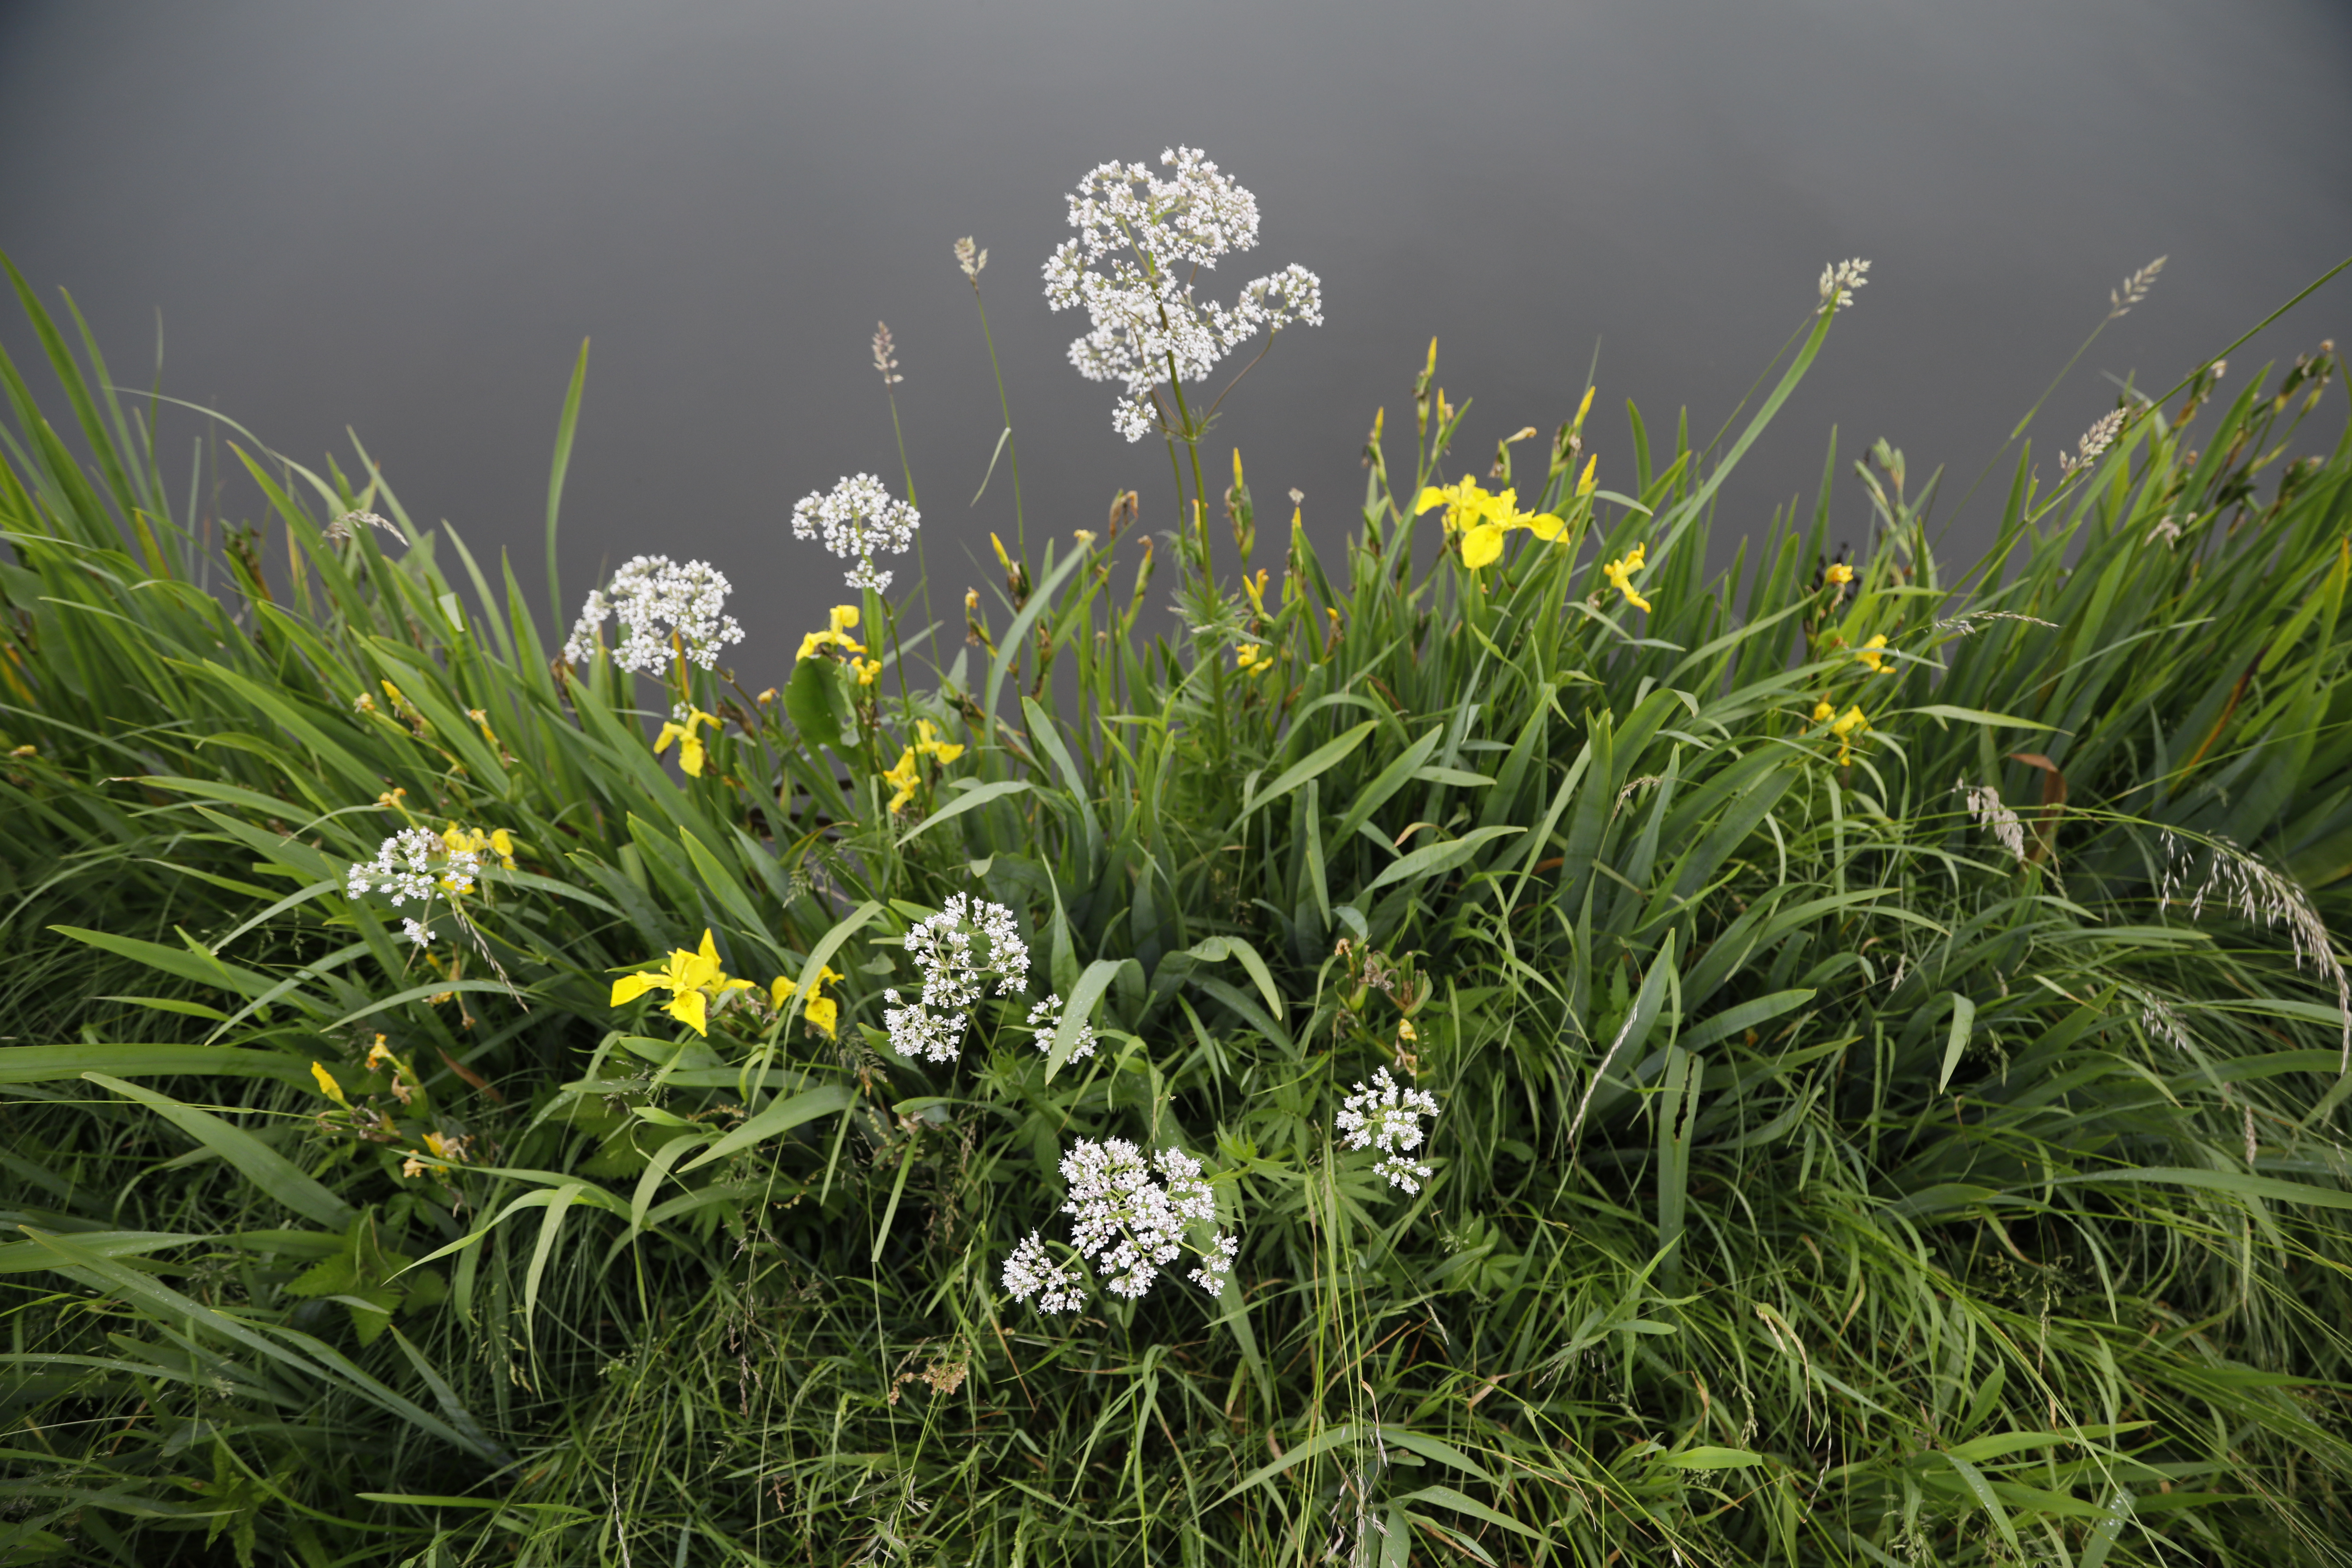
Plant species: Iris pseudacorus, Valeriana officinalis